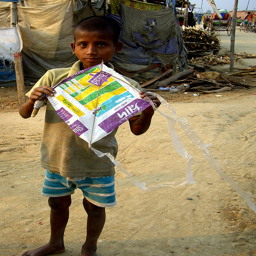
A young boy holding up a kite over a dirty road.
A boy standing barefoot in the dirt holding a plastic bag.
A boy is holding up a homemade kite.
a child holds on to a home made kite
The little boy is holding something that he made.